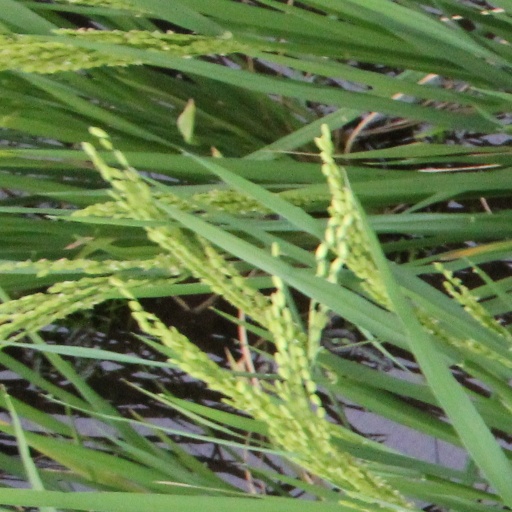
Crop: rice